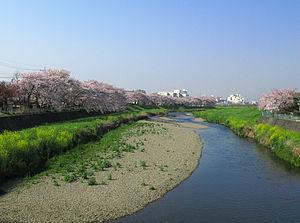
La rivière Yanase et la ville de Shiki en fond (préfecture de Saitama, Japon). 日本語: 柳瀬川（埼玉県志木市）